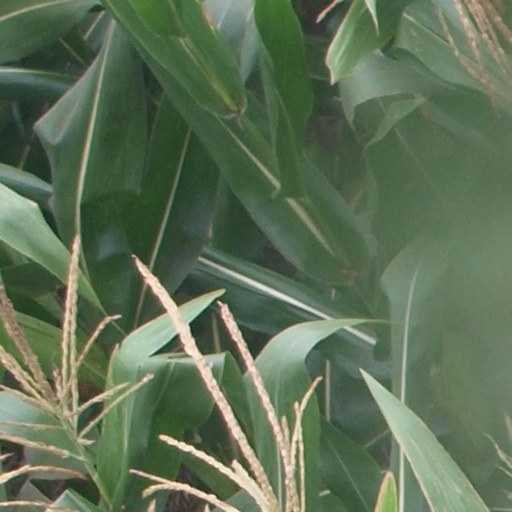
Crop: maize; corn